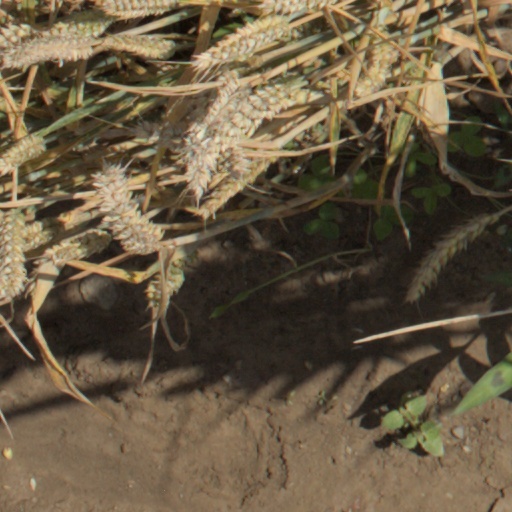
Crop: wheat